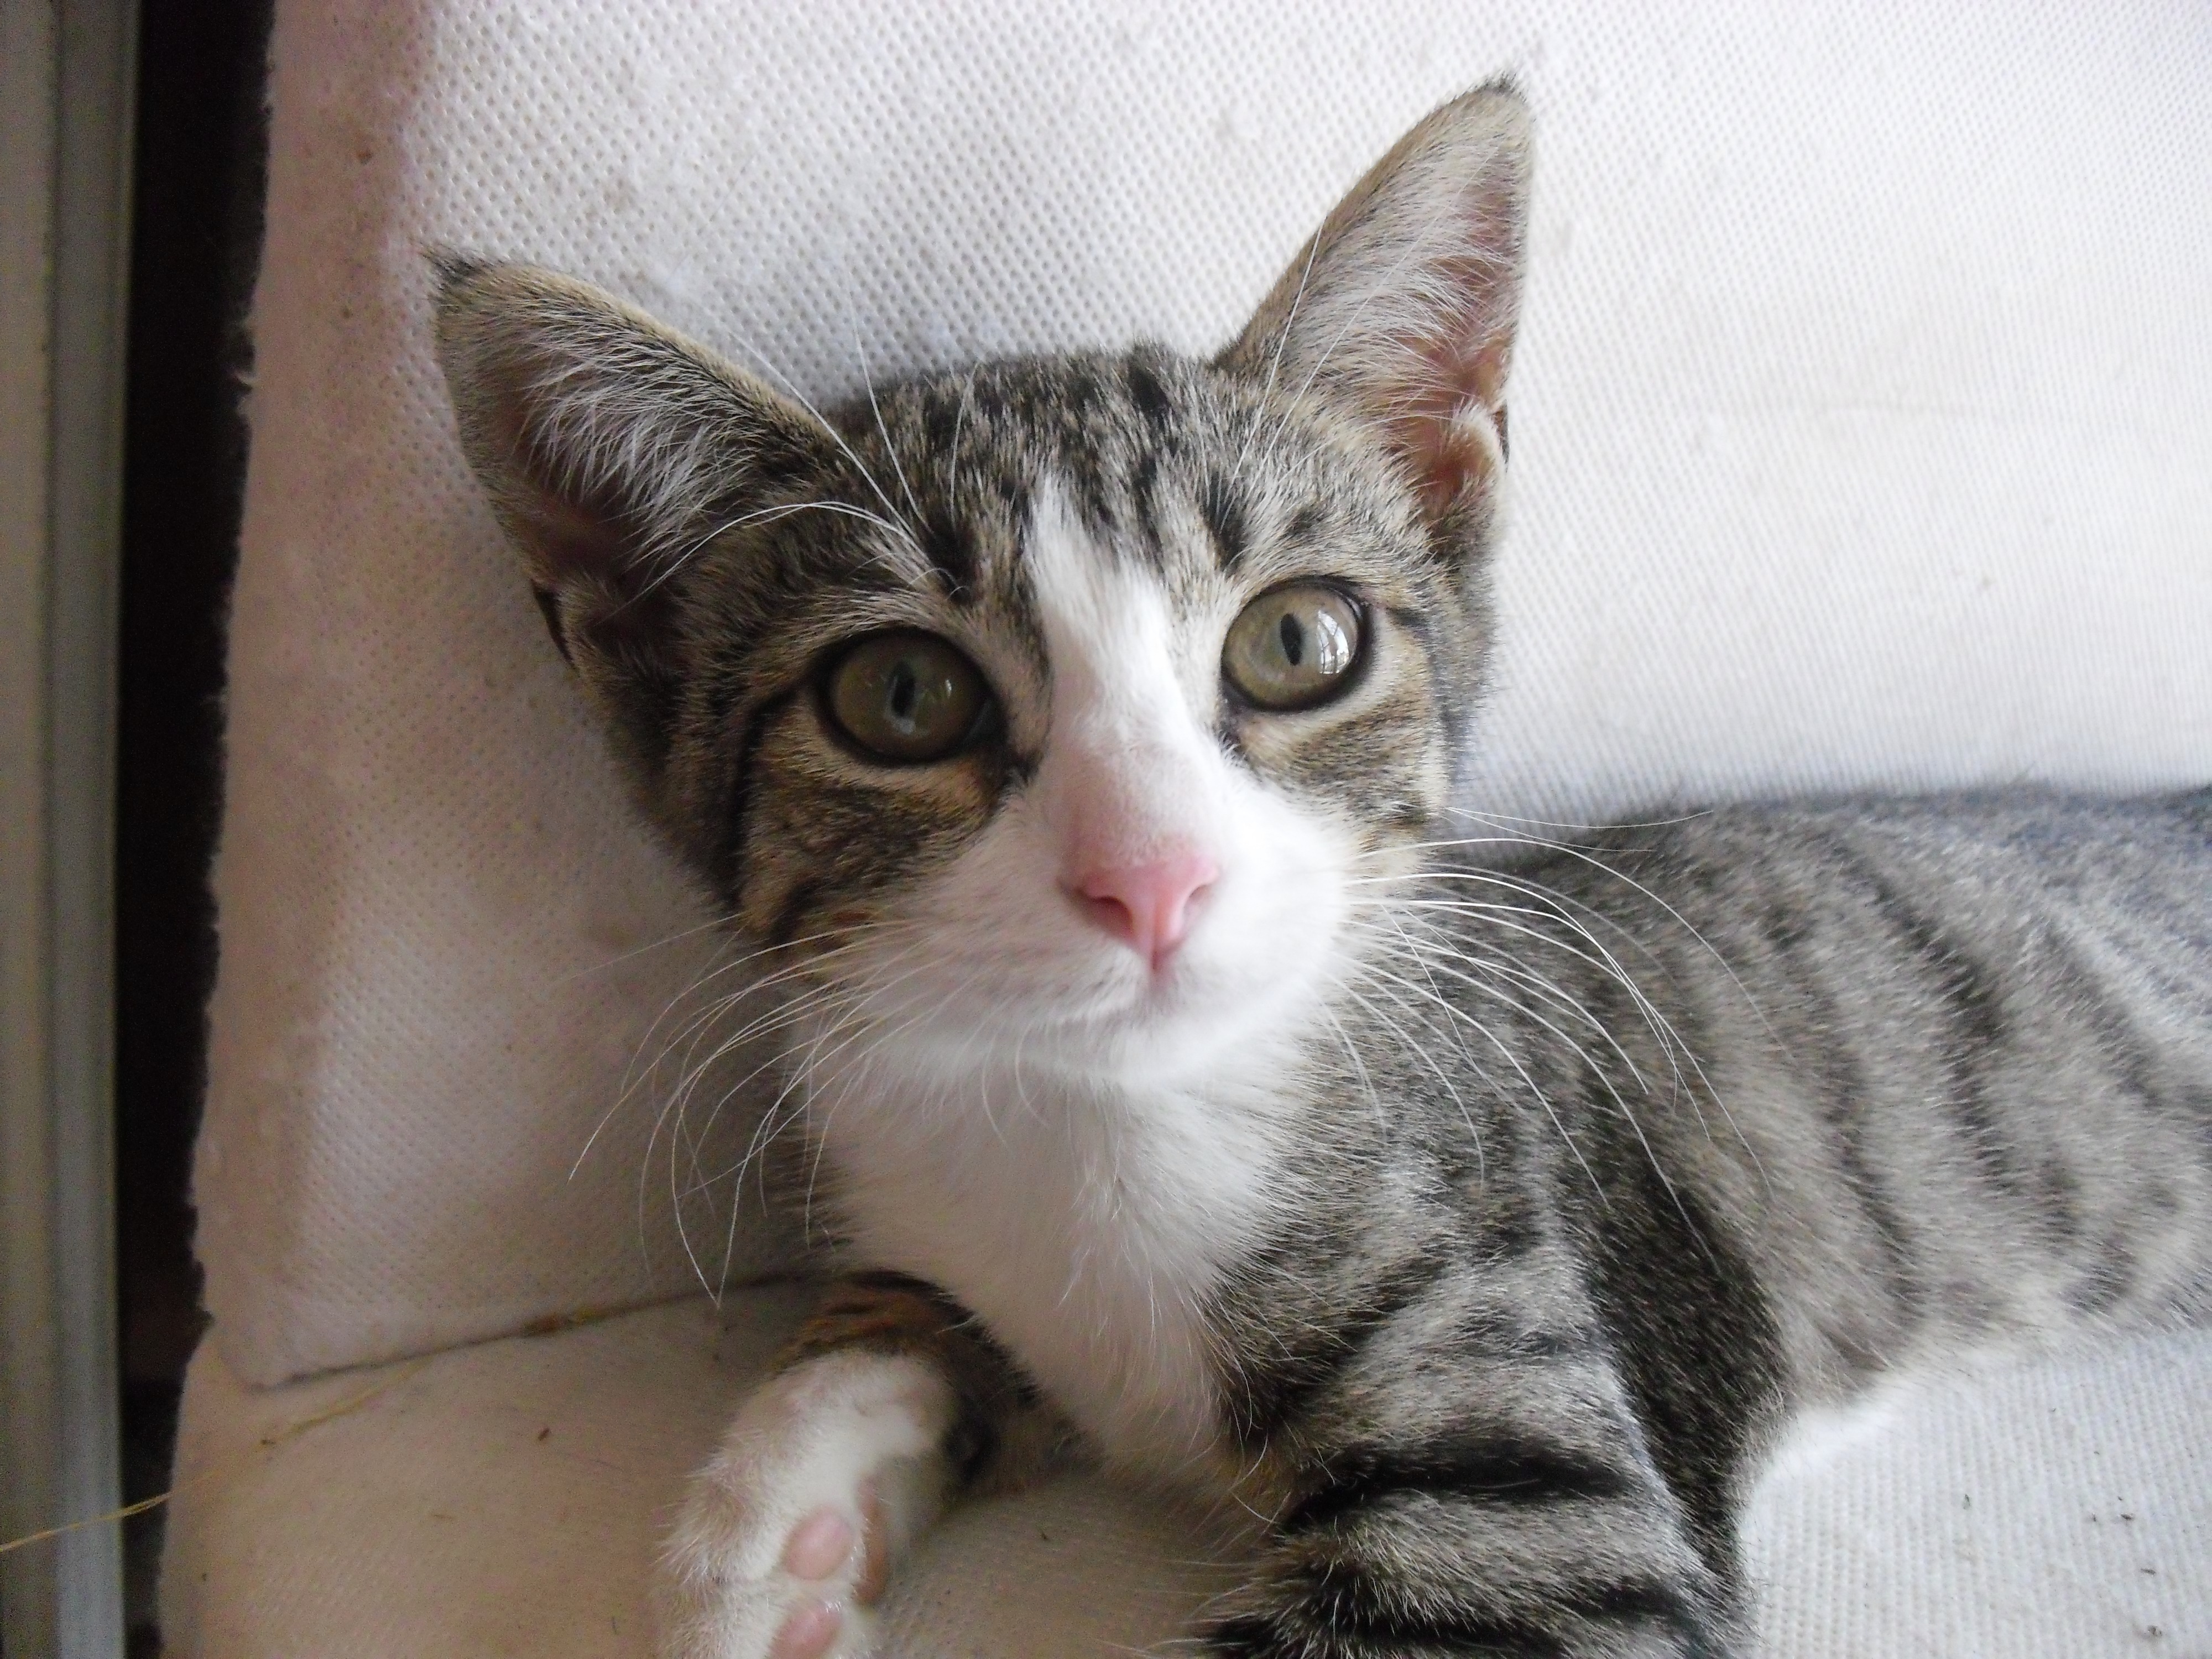
kitten, cat, feline, mammal, whiskers, vertebrate, merged, miao, malai, tabby cat, pussy cat, european shorthair, small to medium sized cats, cat like mammal, domestic short haired cat, american shorthair, egyptian mau